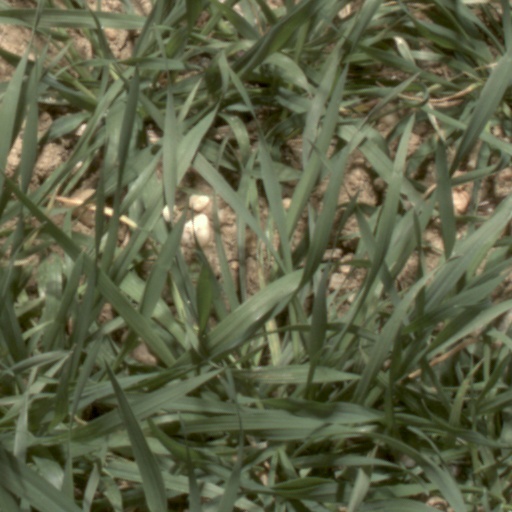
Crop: wheat